Vogtland

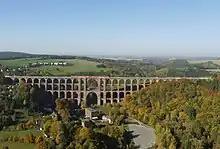
Göltzsch Viaduct on the Leipzig–Hof railway between Reichenbach im Vogtland and Netzschkau in 2012

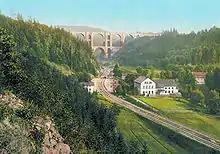
Elster Viaduct on Leipzig–Hof railway (with Elster Valley Railway below) in 1900

The river valley geography in Vogtland's north made it necessary to build comparatively big bridges to channel railroad and automobile traffic streams. Particularly famous are the "Göltzsch Viaduct" between Reichenbach im Vogtland and Netzschkau, the world's largest bridge built of bricks, and her "little sister", the "Elster Viaduct". Both of them are in use as railroad bridges closing the gap between Dresden and Nuremberg.